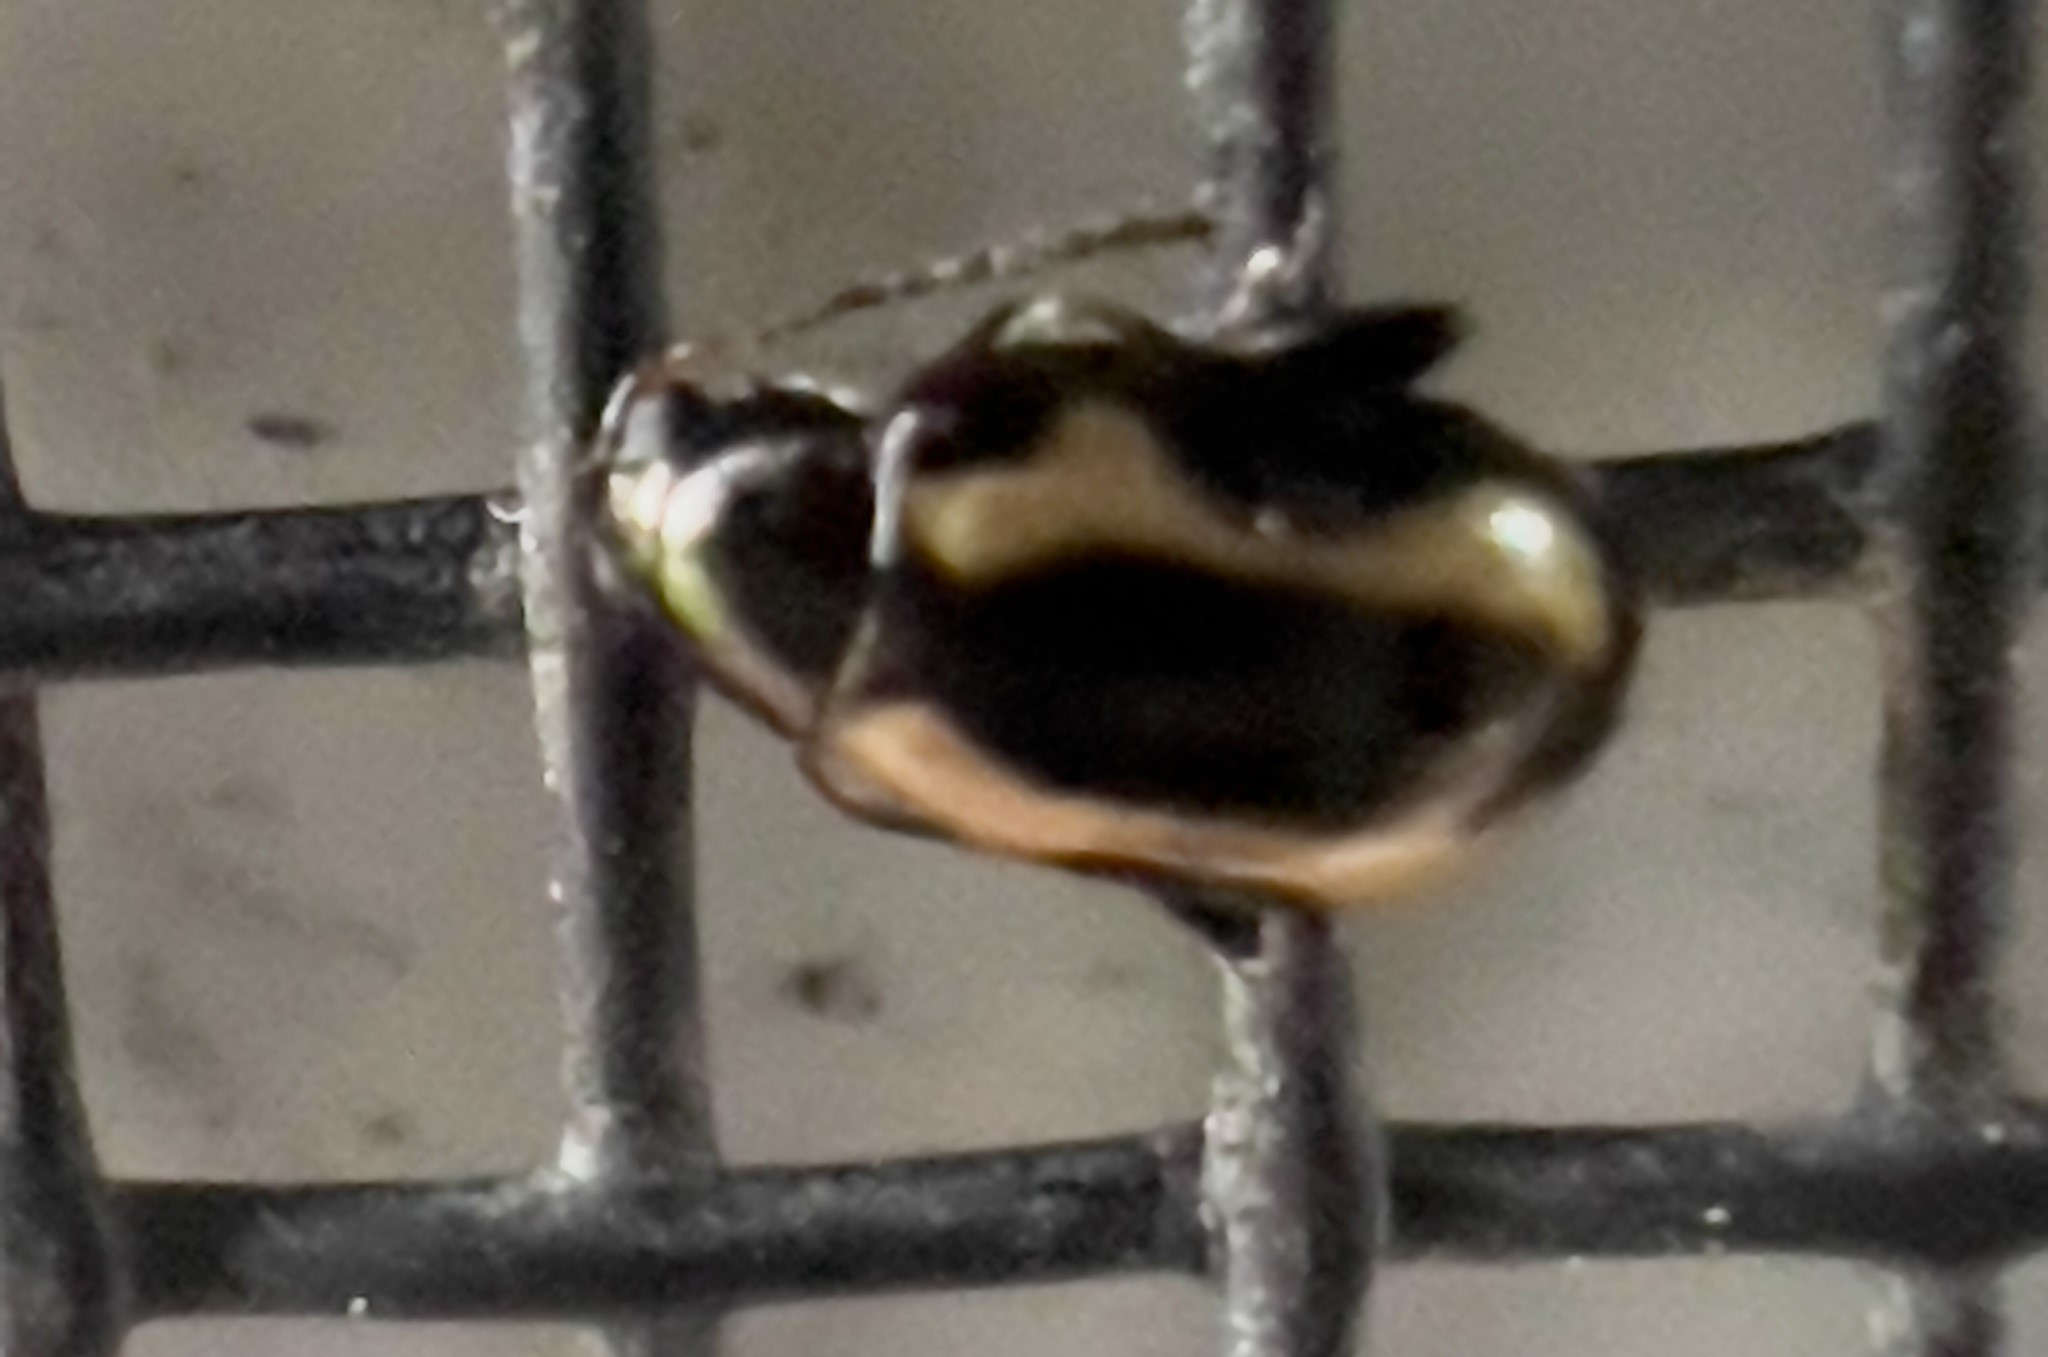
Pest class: striped_flea_beetle